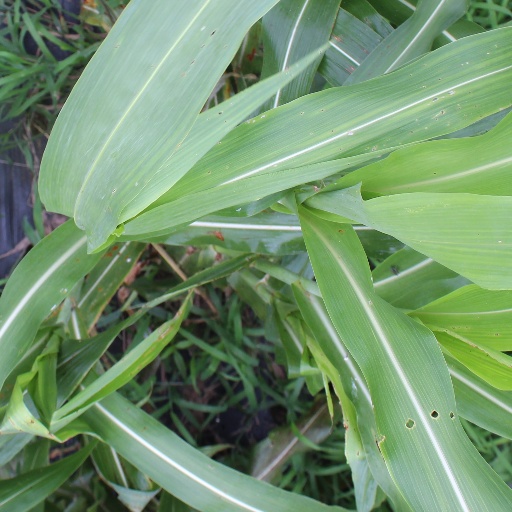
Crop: sorghum